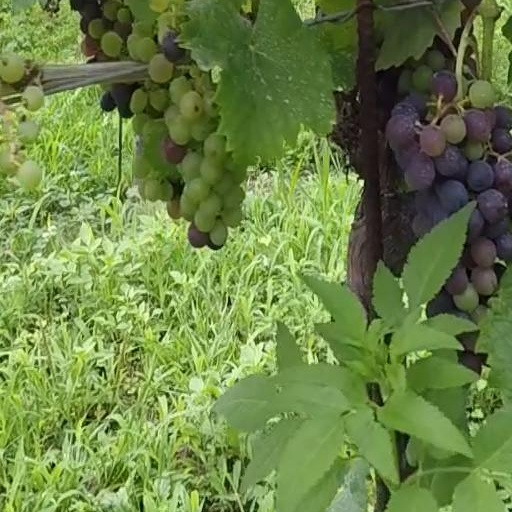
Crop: grape